Karl Ludwig Sand

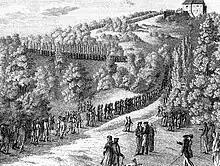
Students marching towards the Wartburg, of which Sand was one.

In 1804 he attended the "Lateinschule" (Latin school) in Wunsiedel and in 1810 he moved on to the grammar school ("Gymnasium") in Hof, living with the school's rector, Georg Heinrich Saalfrank, a friend of Sand's Enlightened Protestant family. Following the closure of the Hof Gymnasium on the institution of Montgelas's Reforms, Sand followed his teacher to the Neues Gymnasium (New Grammar School) in Regensburg, completing his studies in September 1814. In November 1814 Sand matriculated at the University of Tübingen.